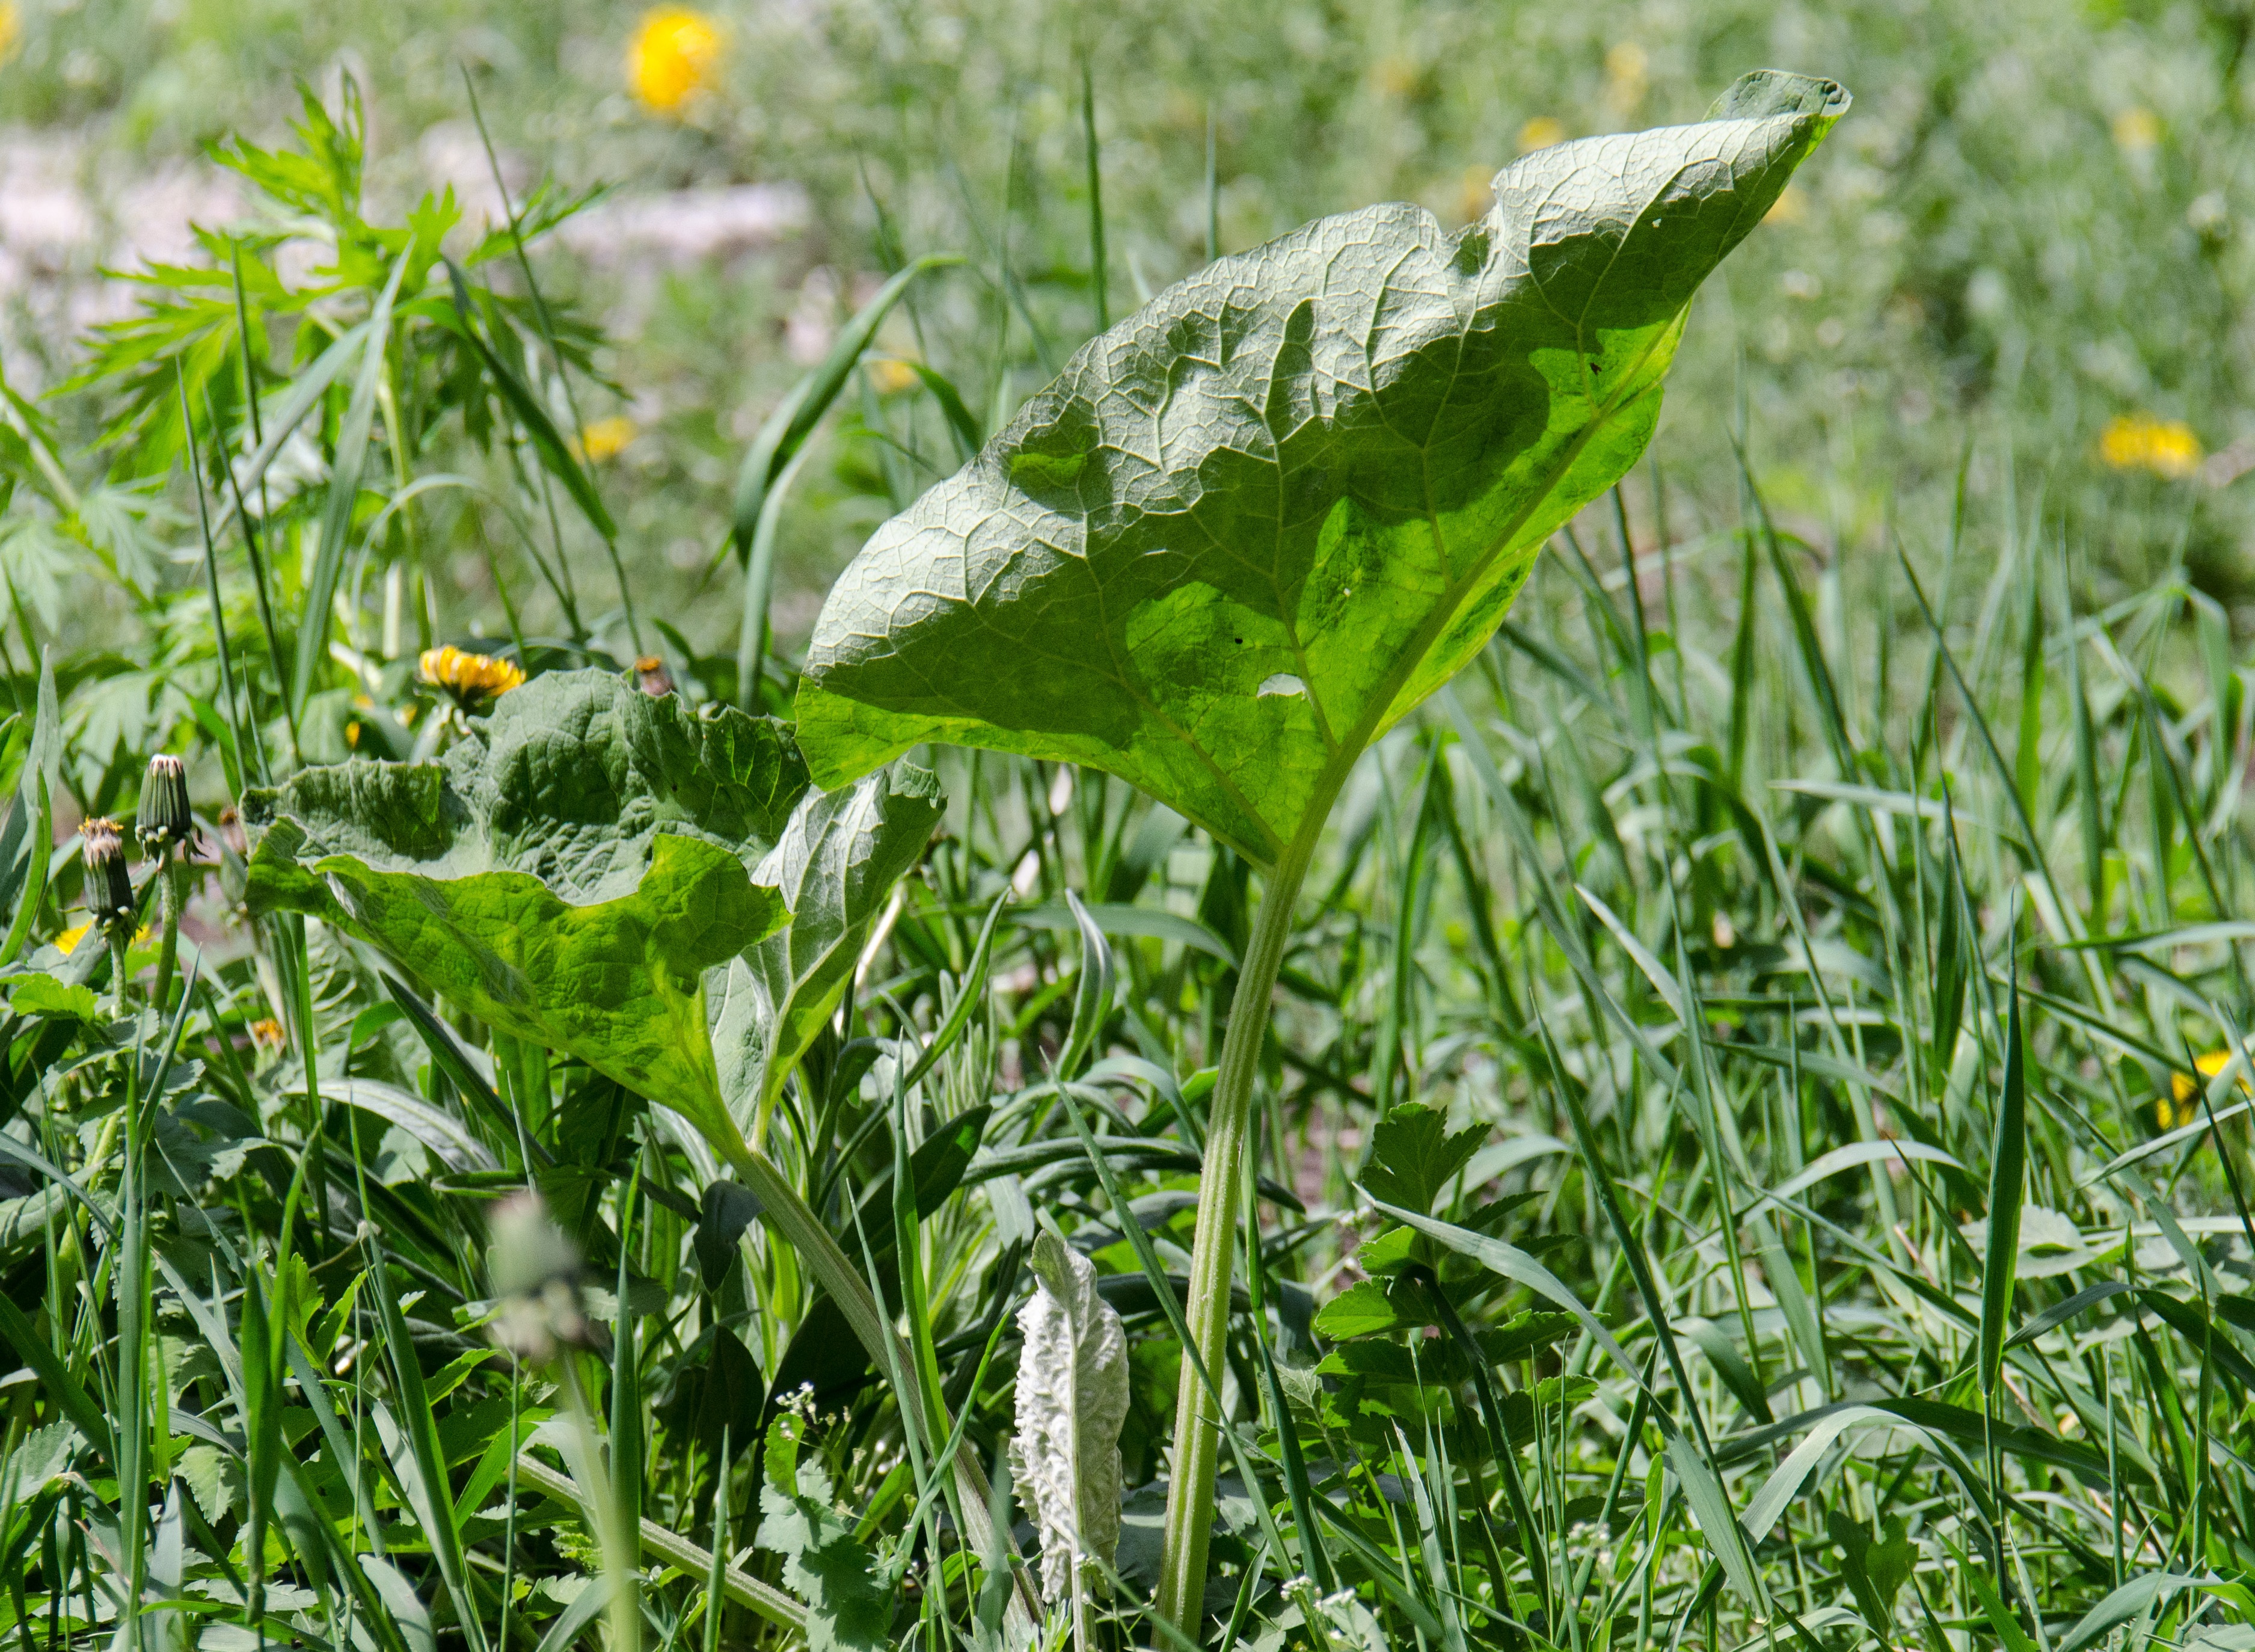
grass, plant, field, lawn, meadow, leaf, flower, summer, green, produce, crop, insect, botany, agriculture, garden, flora, wildflower, weed, sheet, wild plant, burdock, flowering plant, grass family, land plant